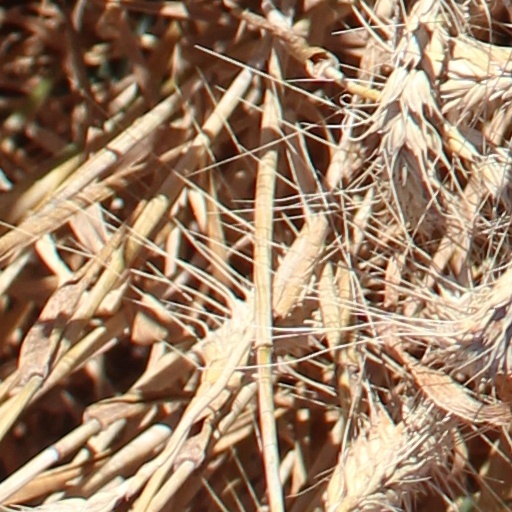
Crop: wheat